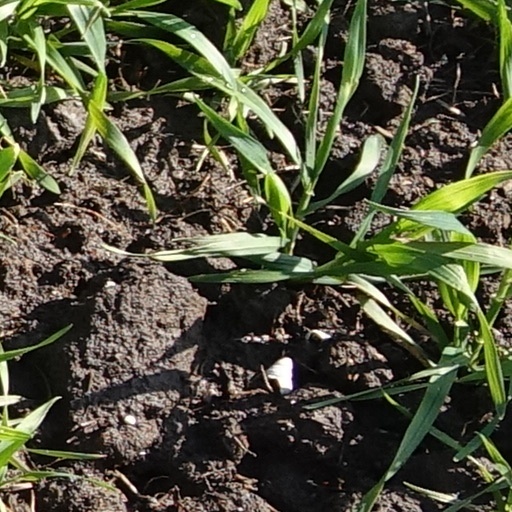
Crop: wheat